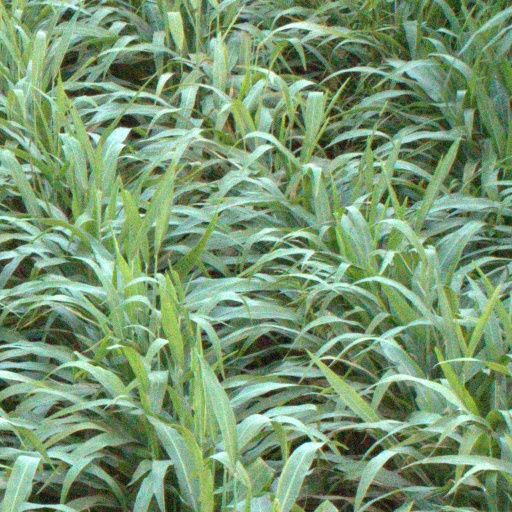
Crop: sorghum